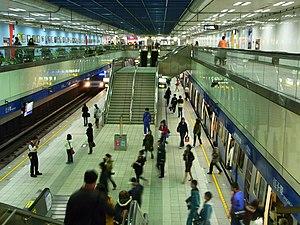
L'attaque du métro de Taipei est un attentat qui s'est déroulé le 21 mai 2014 dans le métro de Taipei à Taiwan. Un homme de 19 ans armé d'un couteau a tué 4 personnes et en a blessé 24 autres dans une rame du métro de la ligne Bannan.